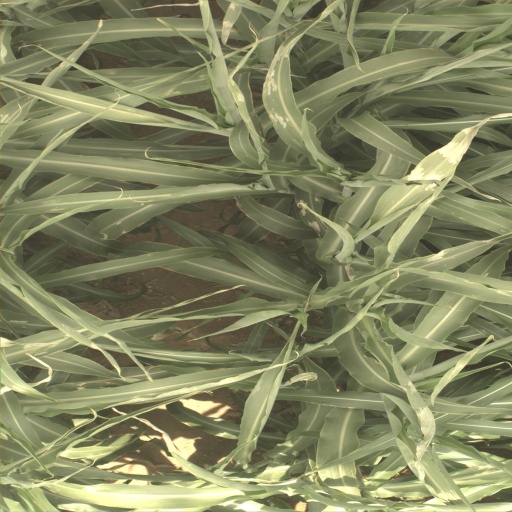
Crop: sorghum